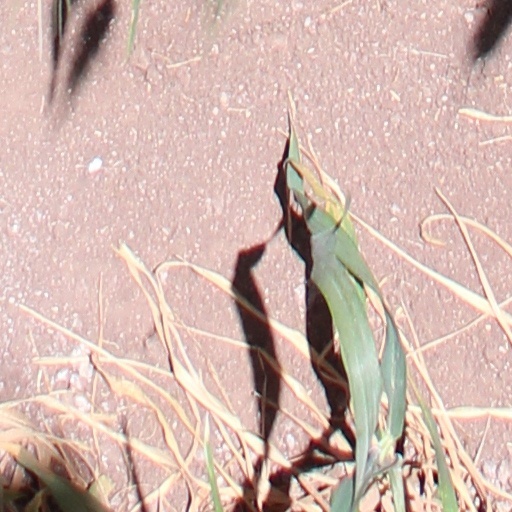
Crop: wheat